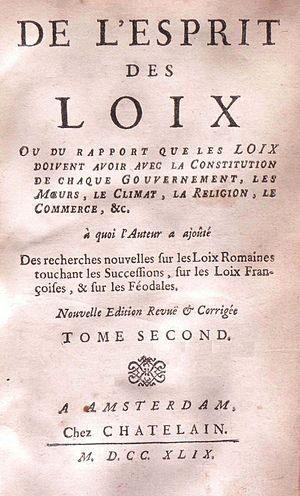
De l'esprit des lois
De l'esprit des lois i udgave fra 1789
De l'esprit des lois – Om lovenes ånd er en afhandling om politisk teori, som først blev udgivet anonymt af Charles-Louis de Secondat Montesquieu i 1748 med hjælp fra Claudine Guérin de Tencin. Den blev oprindelig udgivet anonymt, bl.a. fordi Montesquieus værker var underlagt censur; men bogens indflydelse uden for Frankrig blev hjulpet på vej af dens hurtige oversættelse til andre sprog. I 1750 udgav Thomas Nugent den første engelske oversættelse. I 1771 kom bogen på dansk i Jens Hvas' oversættelse. Allerede i 1751 tilføjede den katolske kirke bogen til sin liste over forbudte bøger; men bogen fik en enorm indflydelse på mange andres værker, først og fremmest Katharina den Store, som skrev Nakaz, grundlæggerne af den amerikanske forfatning samtAlexis de Tocqueville, som anvendte Montesquieus metoder til at analysere det amerikanske samfund i Demokratiet i Amerika.